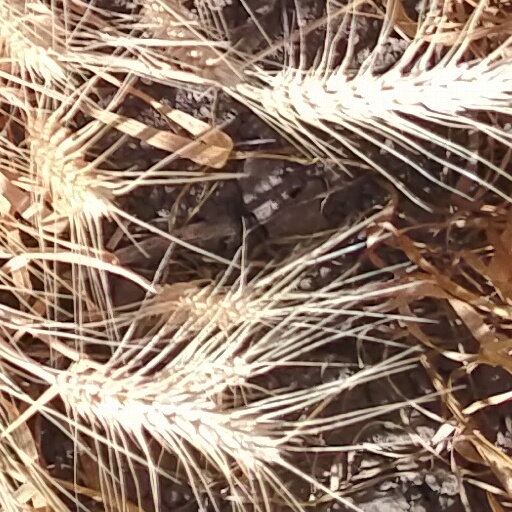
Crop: wheat